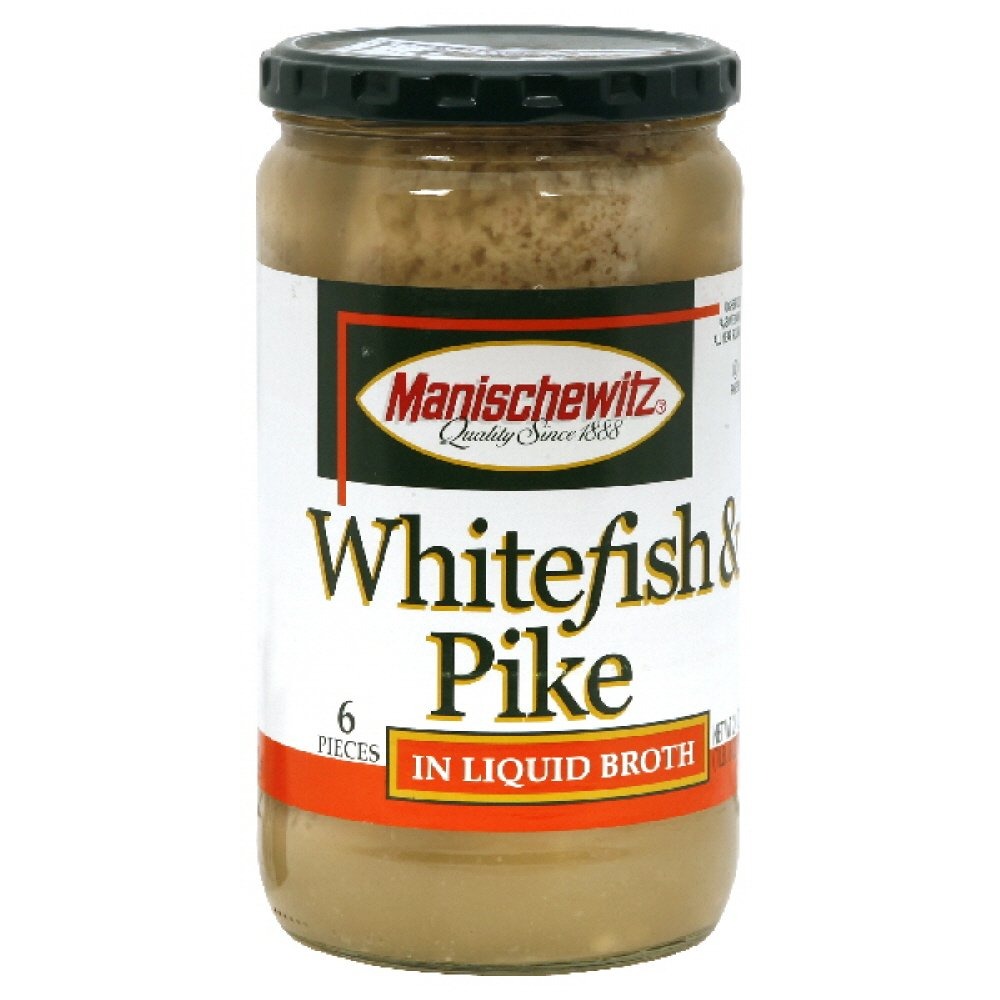
Item Name: Manischewitz Whitefish & Pike Non Jelled,24-ounces (Pack of3)
Value: 24.0
Unit: Ounce

Price: 9.88